Piece goods

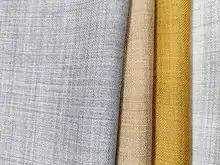
Woollen piece goods

Piece goods were the textile materials sold in cut pieces as per the buyer's specification. The piece goods were either cut from a fabric roll or produced with a certain length, also called yard goods. Various textiles such as cotton, wool, silk, etc., were traded in terms of piece goods. The prices were determined as per the fabric quality.